John Stephenson Company

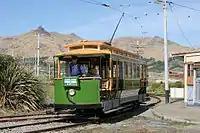
A 1905 John Stephenson-built streetcar at the Ferrymead Heritage Park in New Zealand

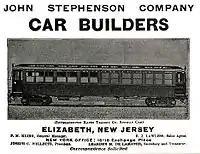
Advertisement from 1903

The John Stephenson Car Company was an American manufacturer of carriages, horsecars, cable cars, and streetcars, based in New York City. It was founded by John Stephenson in 1831. John Stephenson invented the first streetcar to run on rails, building this in 1832, for the New York and Harlem Railroad. A reorganization in 1867 included shortening of the company's name to the John Stephenson Company. In the latter part of the 19th century, the company was a major builder of streetcars, constructing some 25,000 cars in the period 1876–1891 alone, including ones for export.